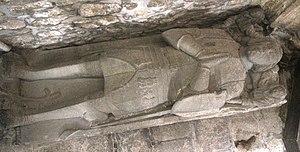
Gisant d'Alain de Tournemine, seigneur de Kermelin - église de Tréflaouénan
Cette liste recense les gisants situés en France.